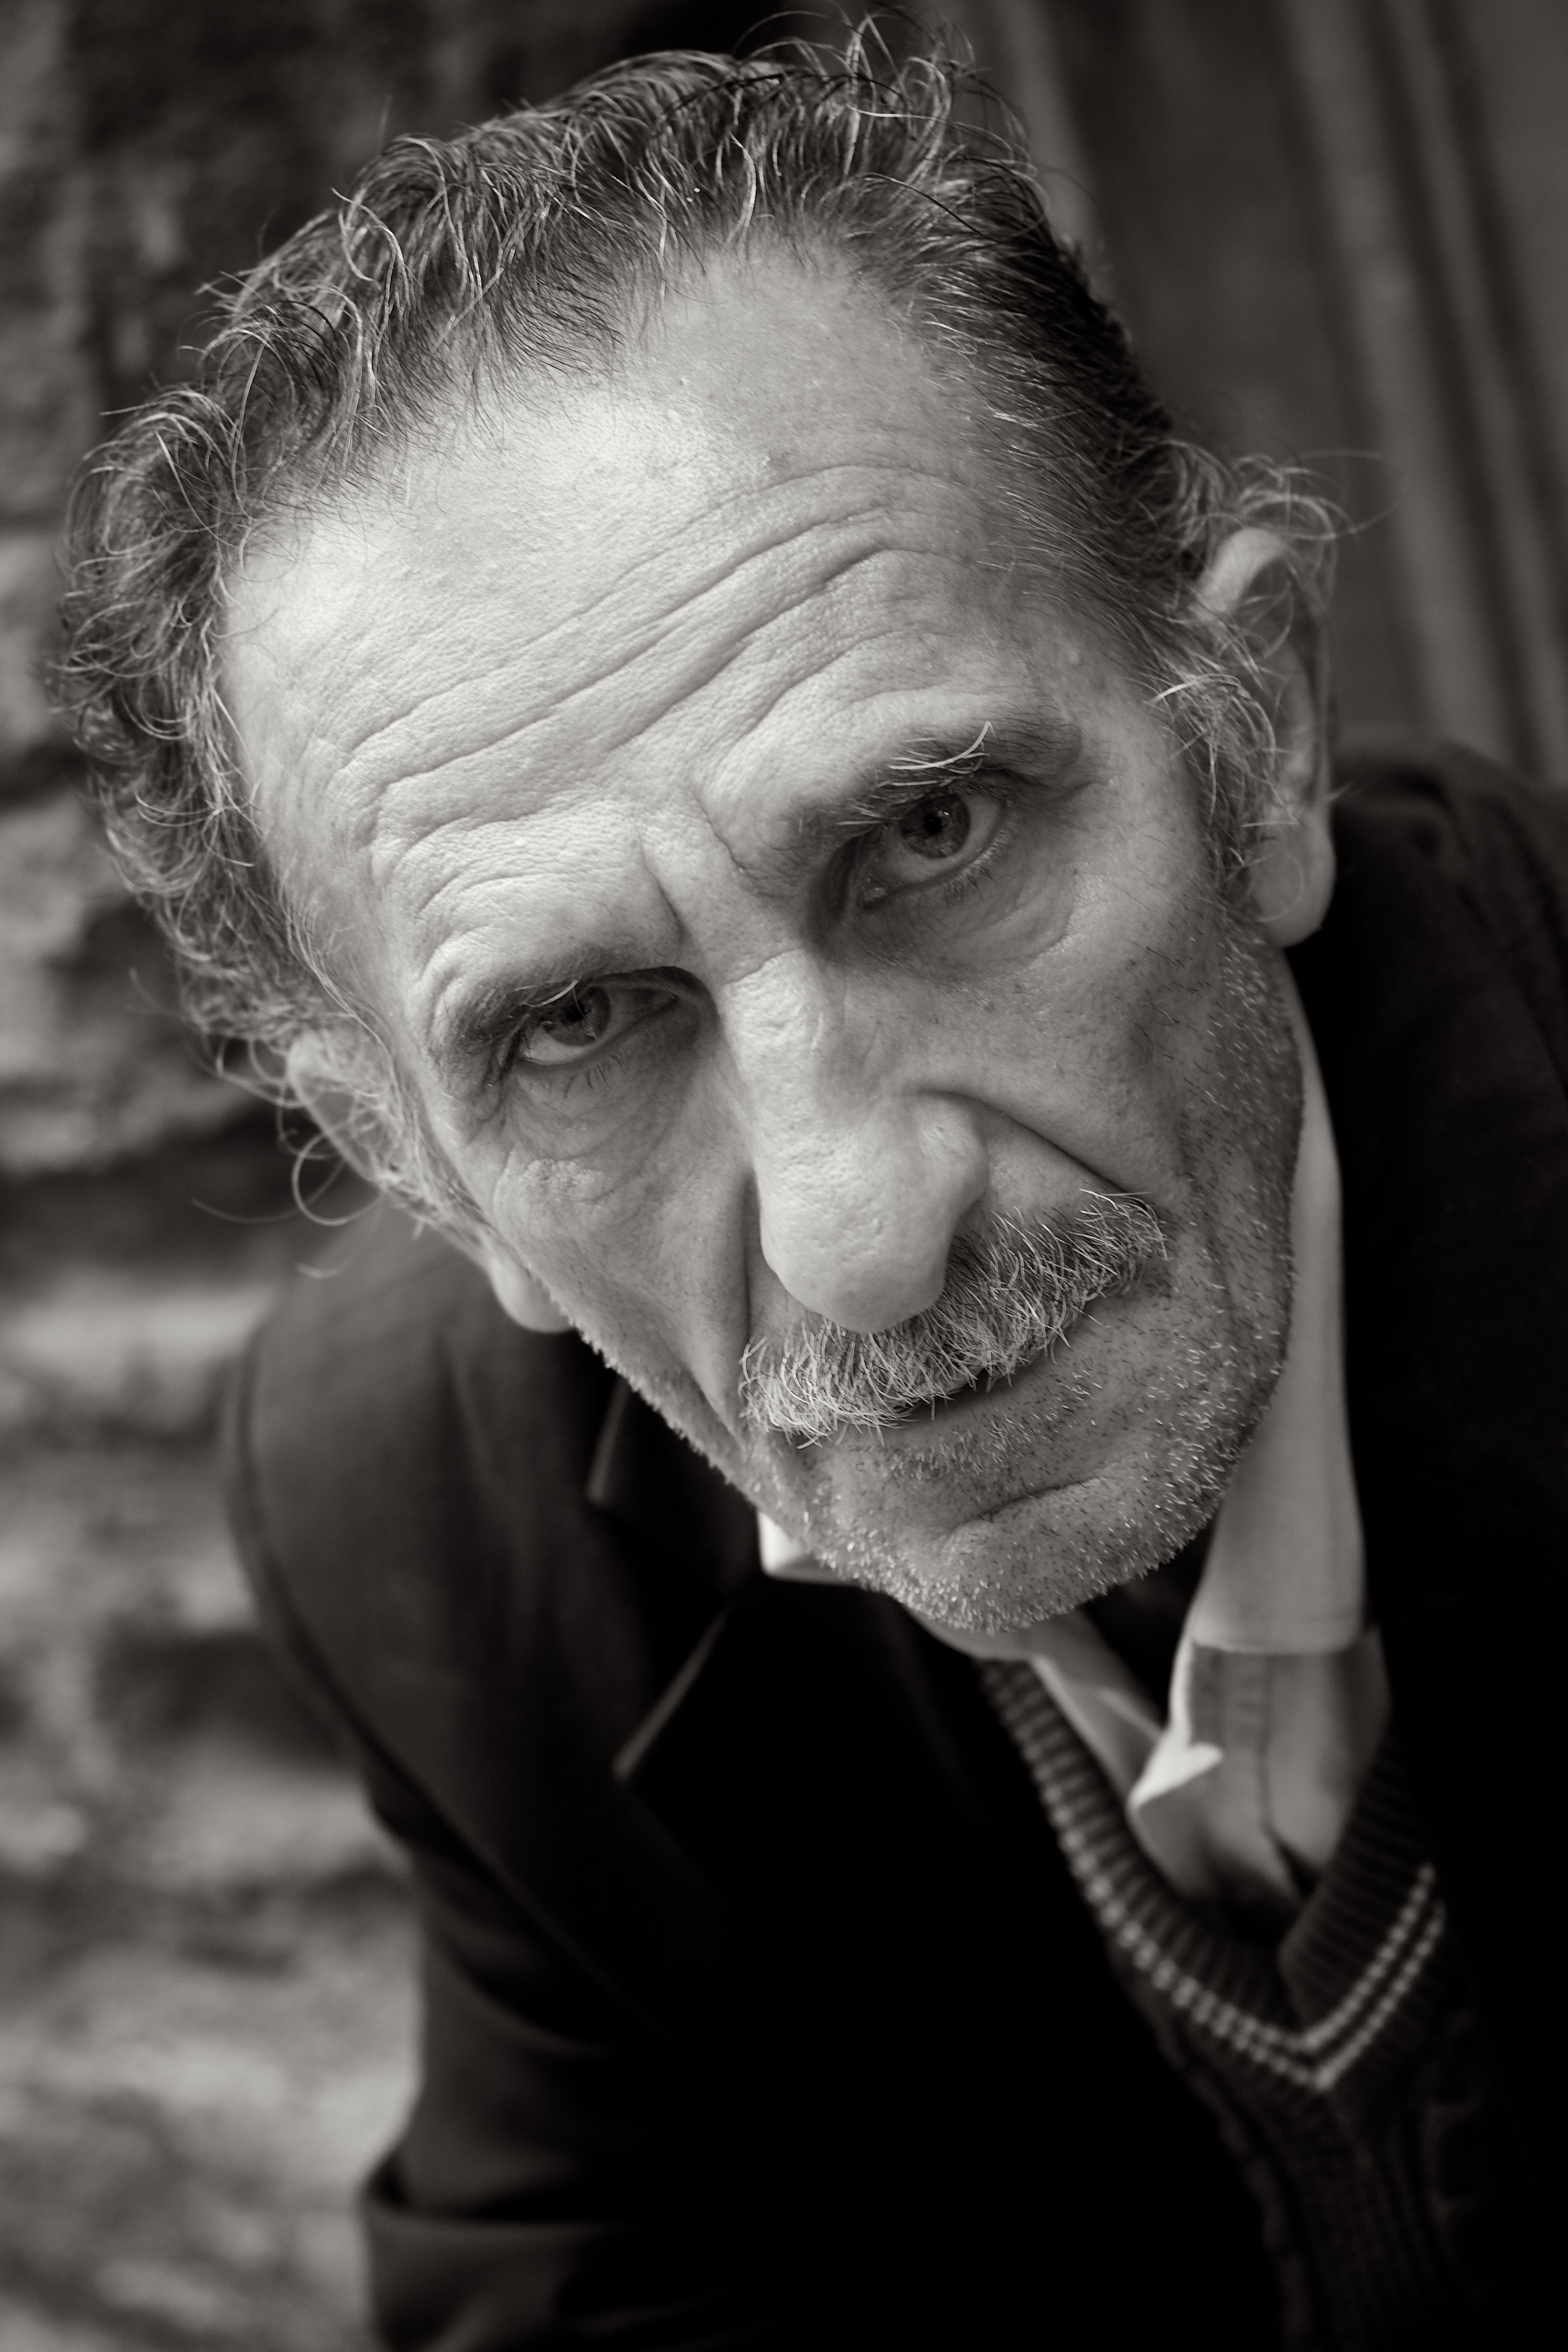
man, person, black and white, white, street, photography, ebook, male, portrait, training, black, monochrome, close up, streetphotography, flickr, face, thomas, video, eye, head, olympus, omd, fuji, leica, emotion, monochrom, leuthard, hcb, thomasleuthard, streettogs, monochrome photography, portrait photography, facial hair